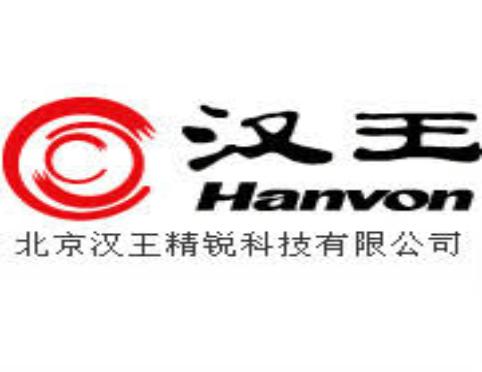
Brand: hanvon
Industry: Electronic